Ortoire River

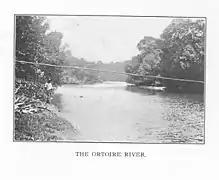
Ortoire River in 1910

The Ortoire River is a river in Trinidad and Tobago. It forms the boundary between Nariva County and Mayaro County in east Trinidad.